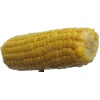
Label: Corn 1